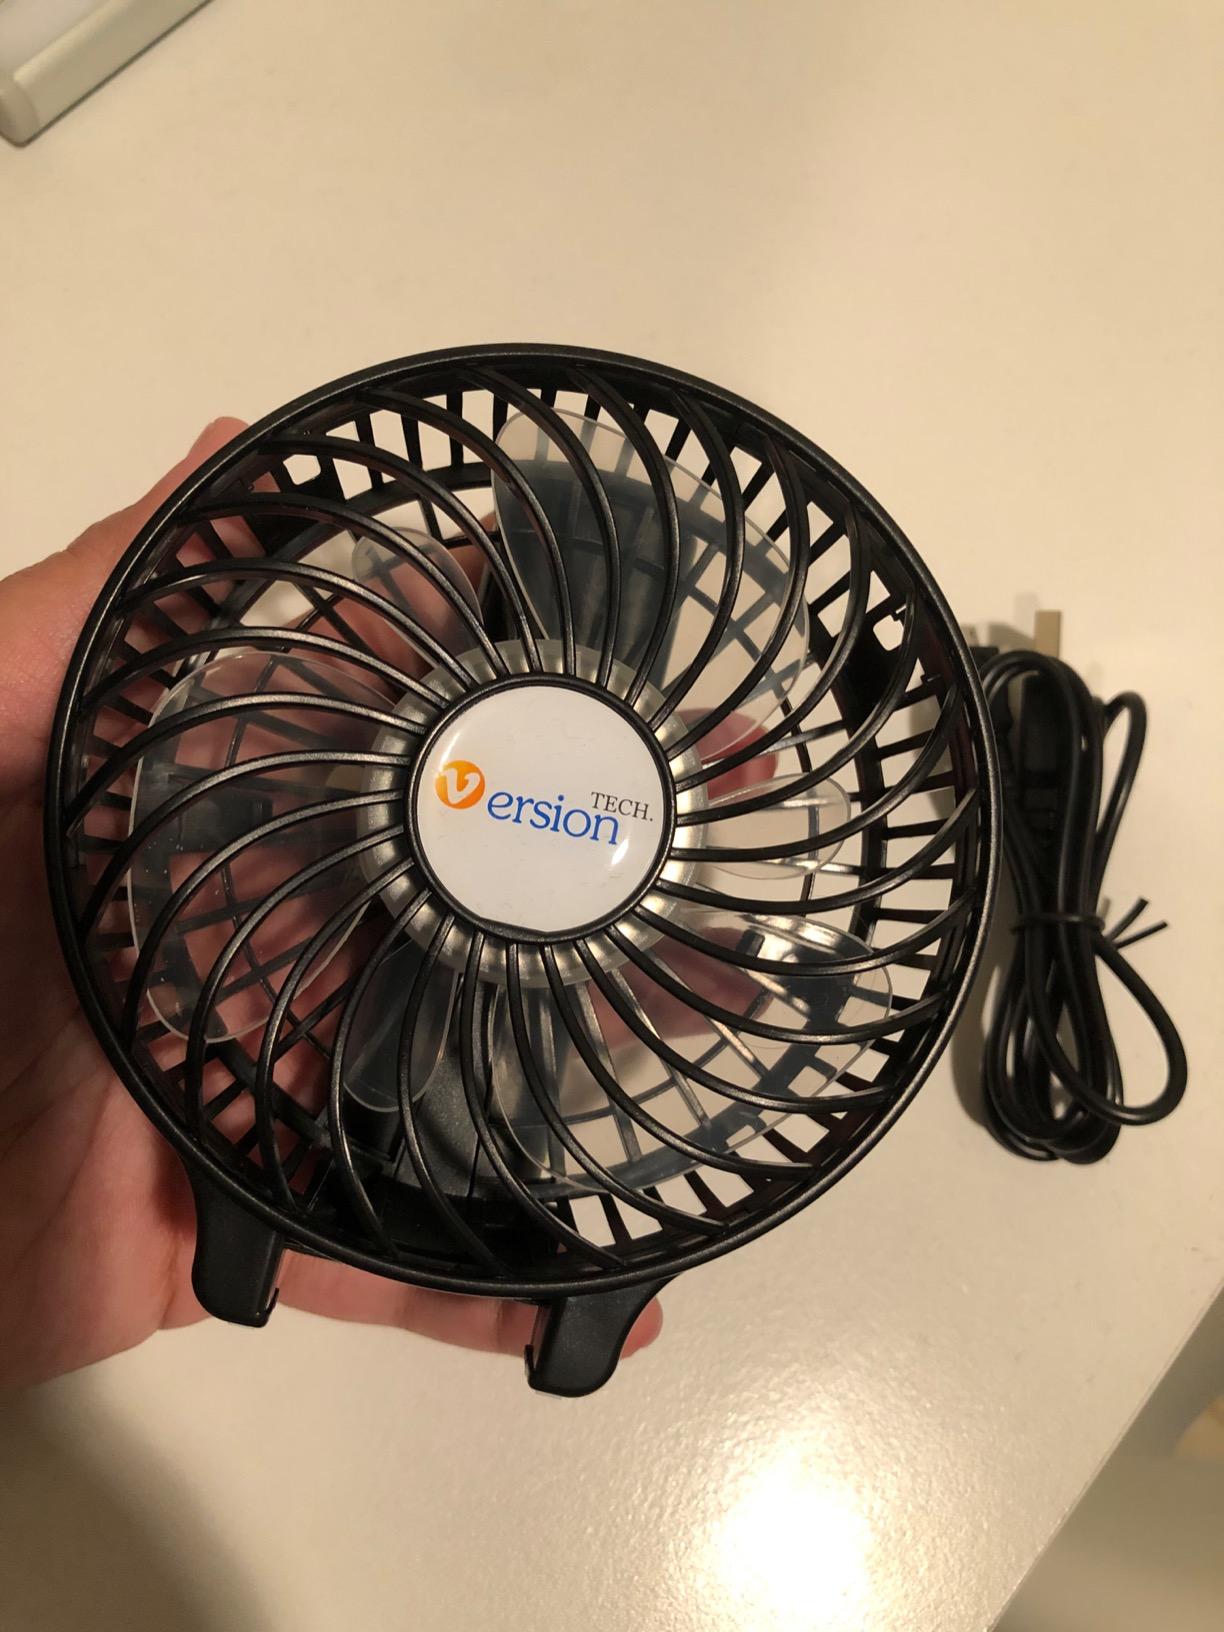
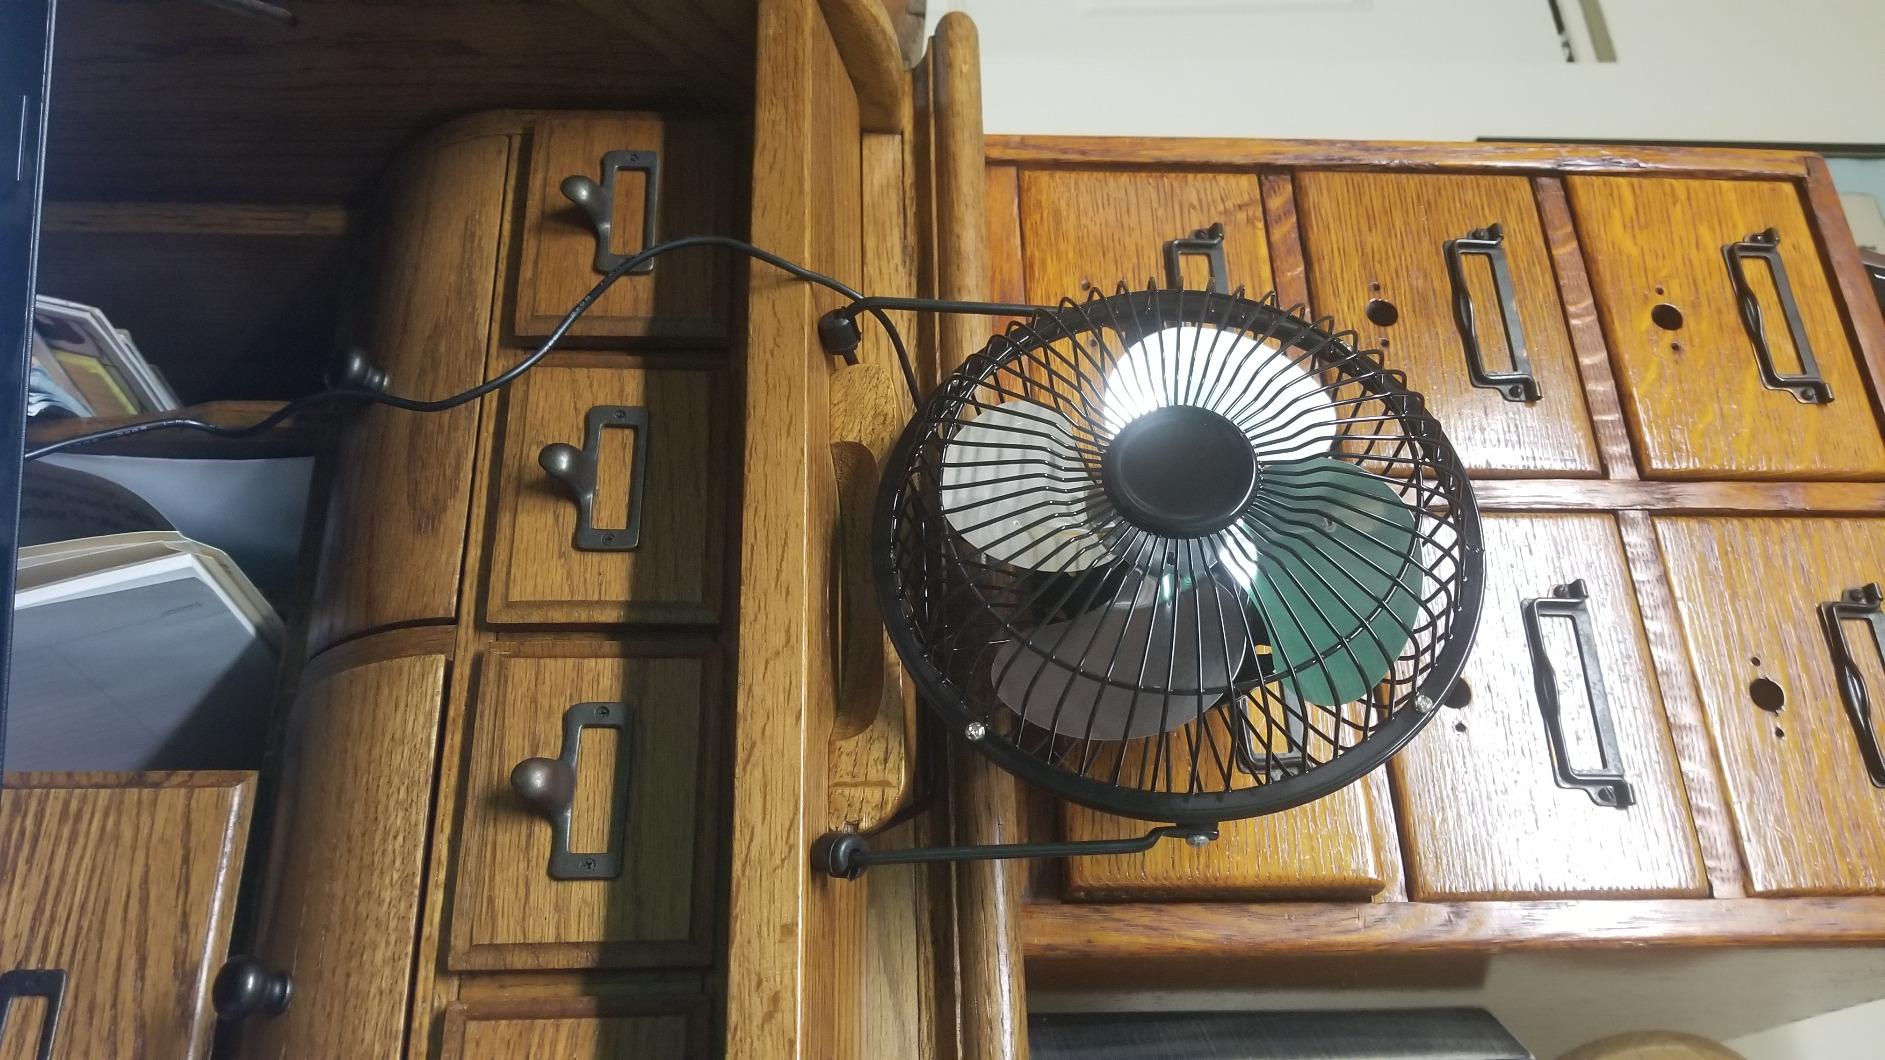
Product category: fan
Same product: no